Monument to the People's Heroes

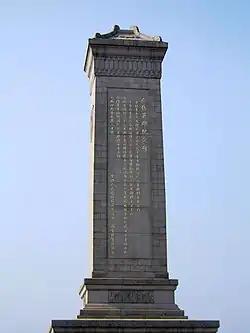
Epitaph in gold

On September 24, 1949, a staff member of the CPPCC found the engraver Chen Zhijing in Liulichang, and ordered from him a copper lapis lazuli monument for laying the foundation stone, the pedestal was 2 feet high, the monument body was 5 feet high, 2 feet wide, and half a foot thick. on September 25, the monument's inscription was handed over by the staff member to Chen Zhijing and his brother. The monument was completed on September 29th. In the second day, the foundation stone laying ceremony for the monument was held in Tiananmen Square, with all the representatives of the first CPPCC present. The foundation stone was laid by the People's Liberation Army Military Orchestra, which played the "March of the Volunteers" and "Wind Chimes", after which Mao Zedong read the monument's inscription. Then, all the delegates and members of the CPPCC filled in the earth.